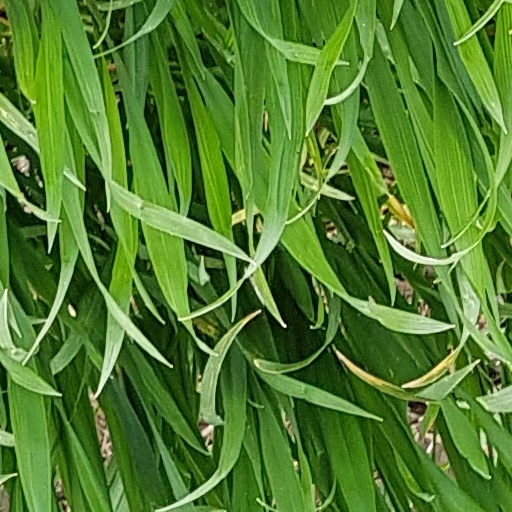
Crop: wheat